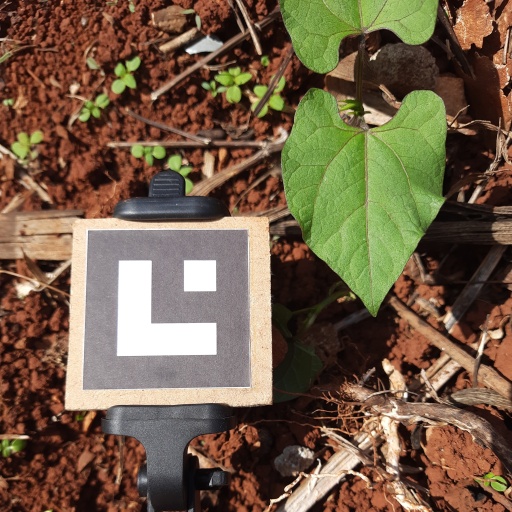
Observations: wavy surface, no eating holes, under sunlight